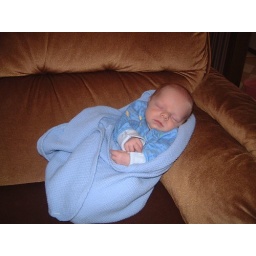
12-15-03 Lane bundled up in blue blanket on couch sleeping